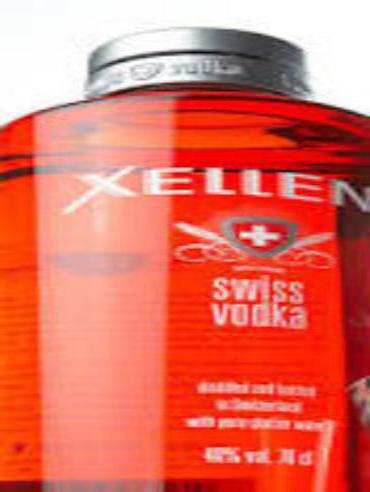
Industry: Necessities